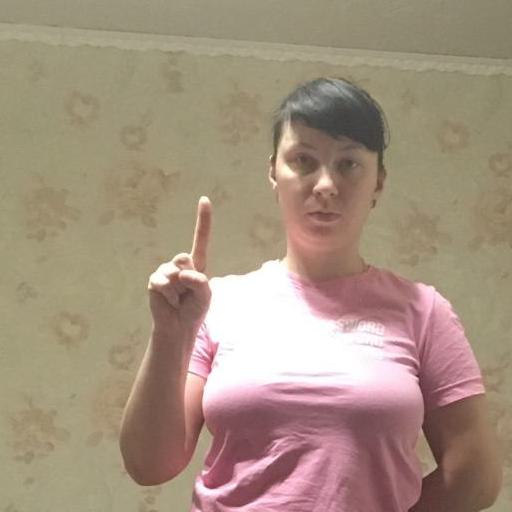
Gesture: one